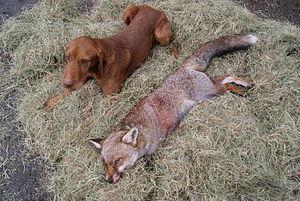
Le chien de recherche au sang de la montagne bavaroise, plus communément appelé chien de rouge de Bavière ou rouge de Bavière, est une race de chiens originaire d'Allemagne. C'est un chien courant de taille moyenne, construit pour être musclé et léger, à la robe fauve. Issu du chien de rouge de Hanovre, c'est un chien de chasse essentiellement utilisé comme chien de recherche au sang en terrain montagneux.
La recherche au sang est un type de chasse visant à retrouver le gibier blessé. La recherche au sang consiste à tout mettre en œuvre pour retrouver l'animal blessé et lui éviter ainsi d'inutiles souffrances en l'achevant ou à récupérer sa dépouille. En France et en Belgique, cette activité est réalisée par des conducteurs de chien de sang.